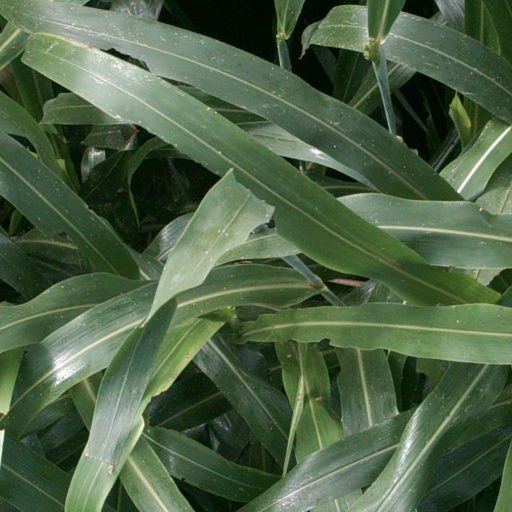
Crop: sorghum